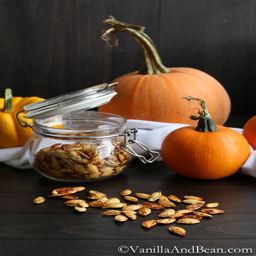
if you 're looking to pack a snack with some heat , get the recipe here .